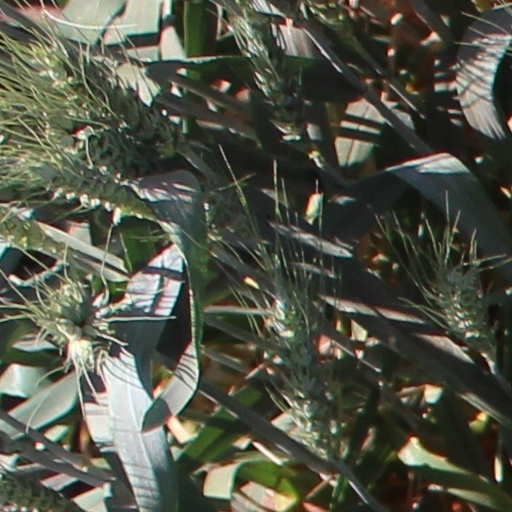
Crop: wheat